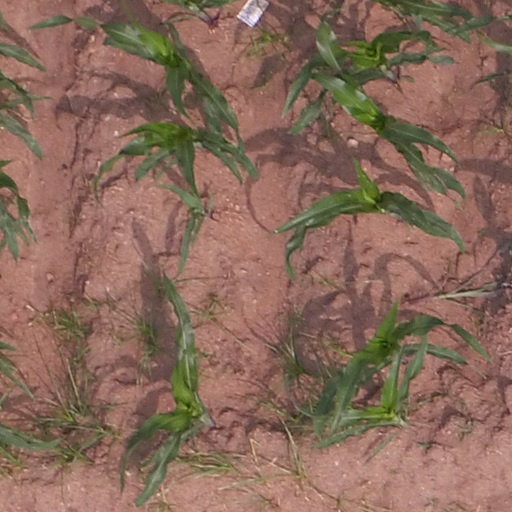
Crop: maize; corn